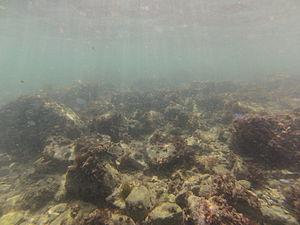
La Marina di Pisa est une station balnéaire de Toscane, en Italie, située à l'embouchure de l'Arno. C'est un hameau de Pise, distant de 10 km au sud-ouest du centre-ville.